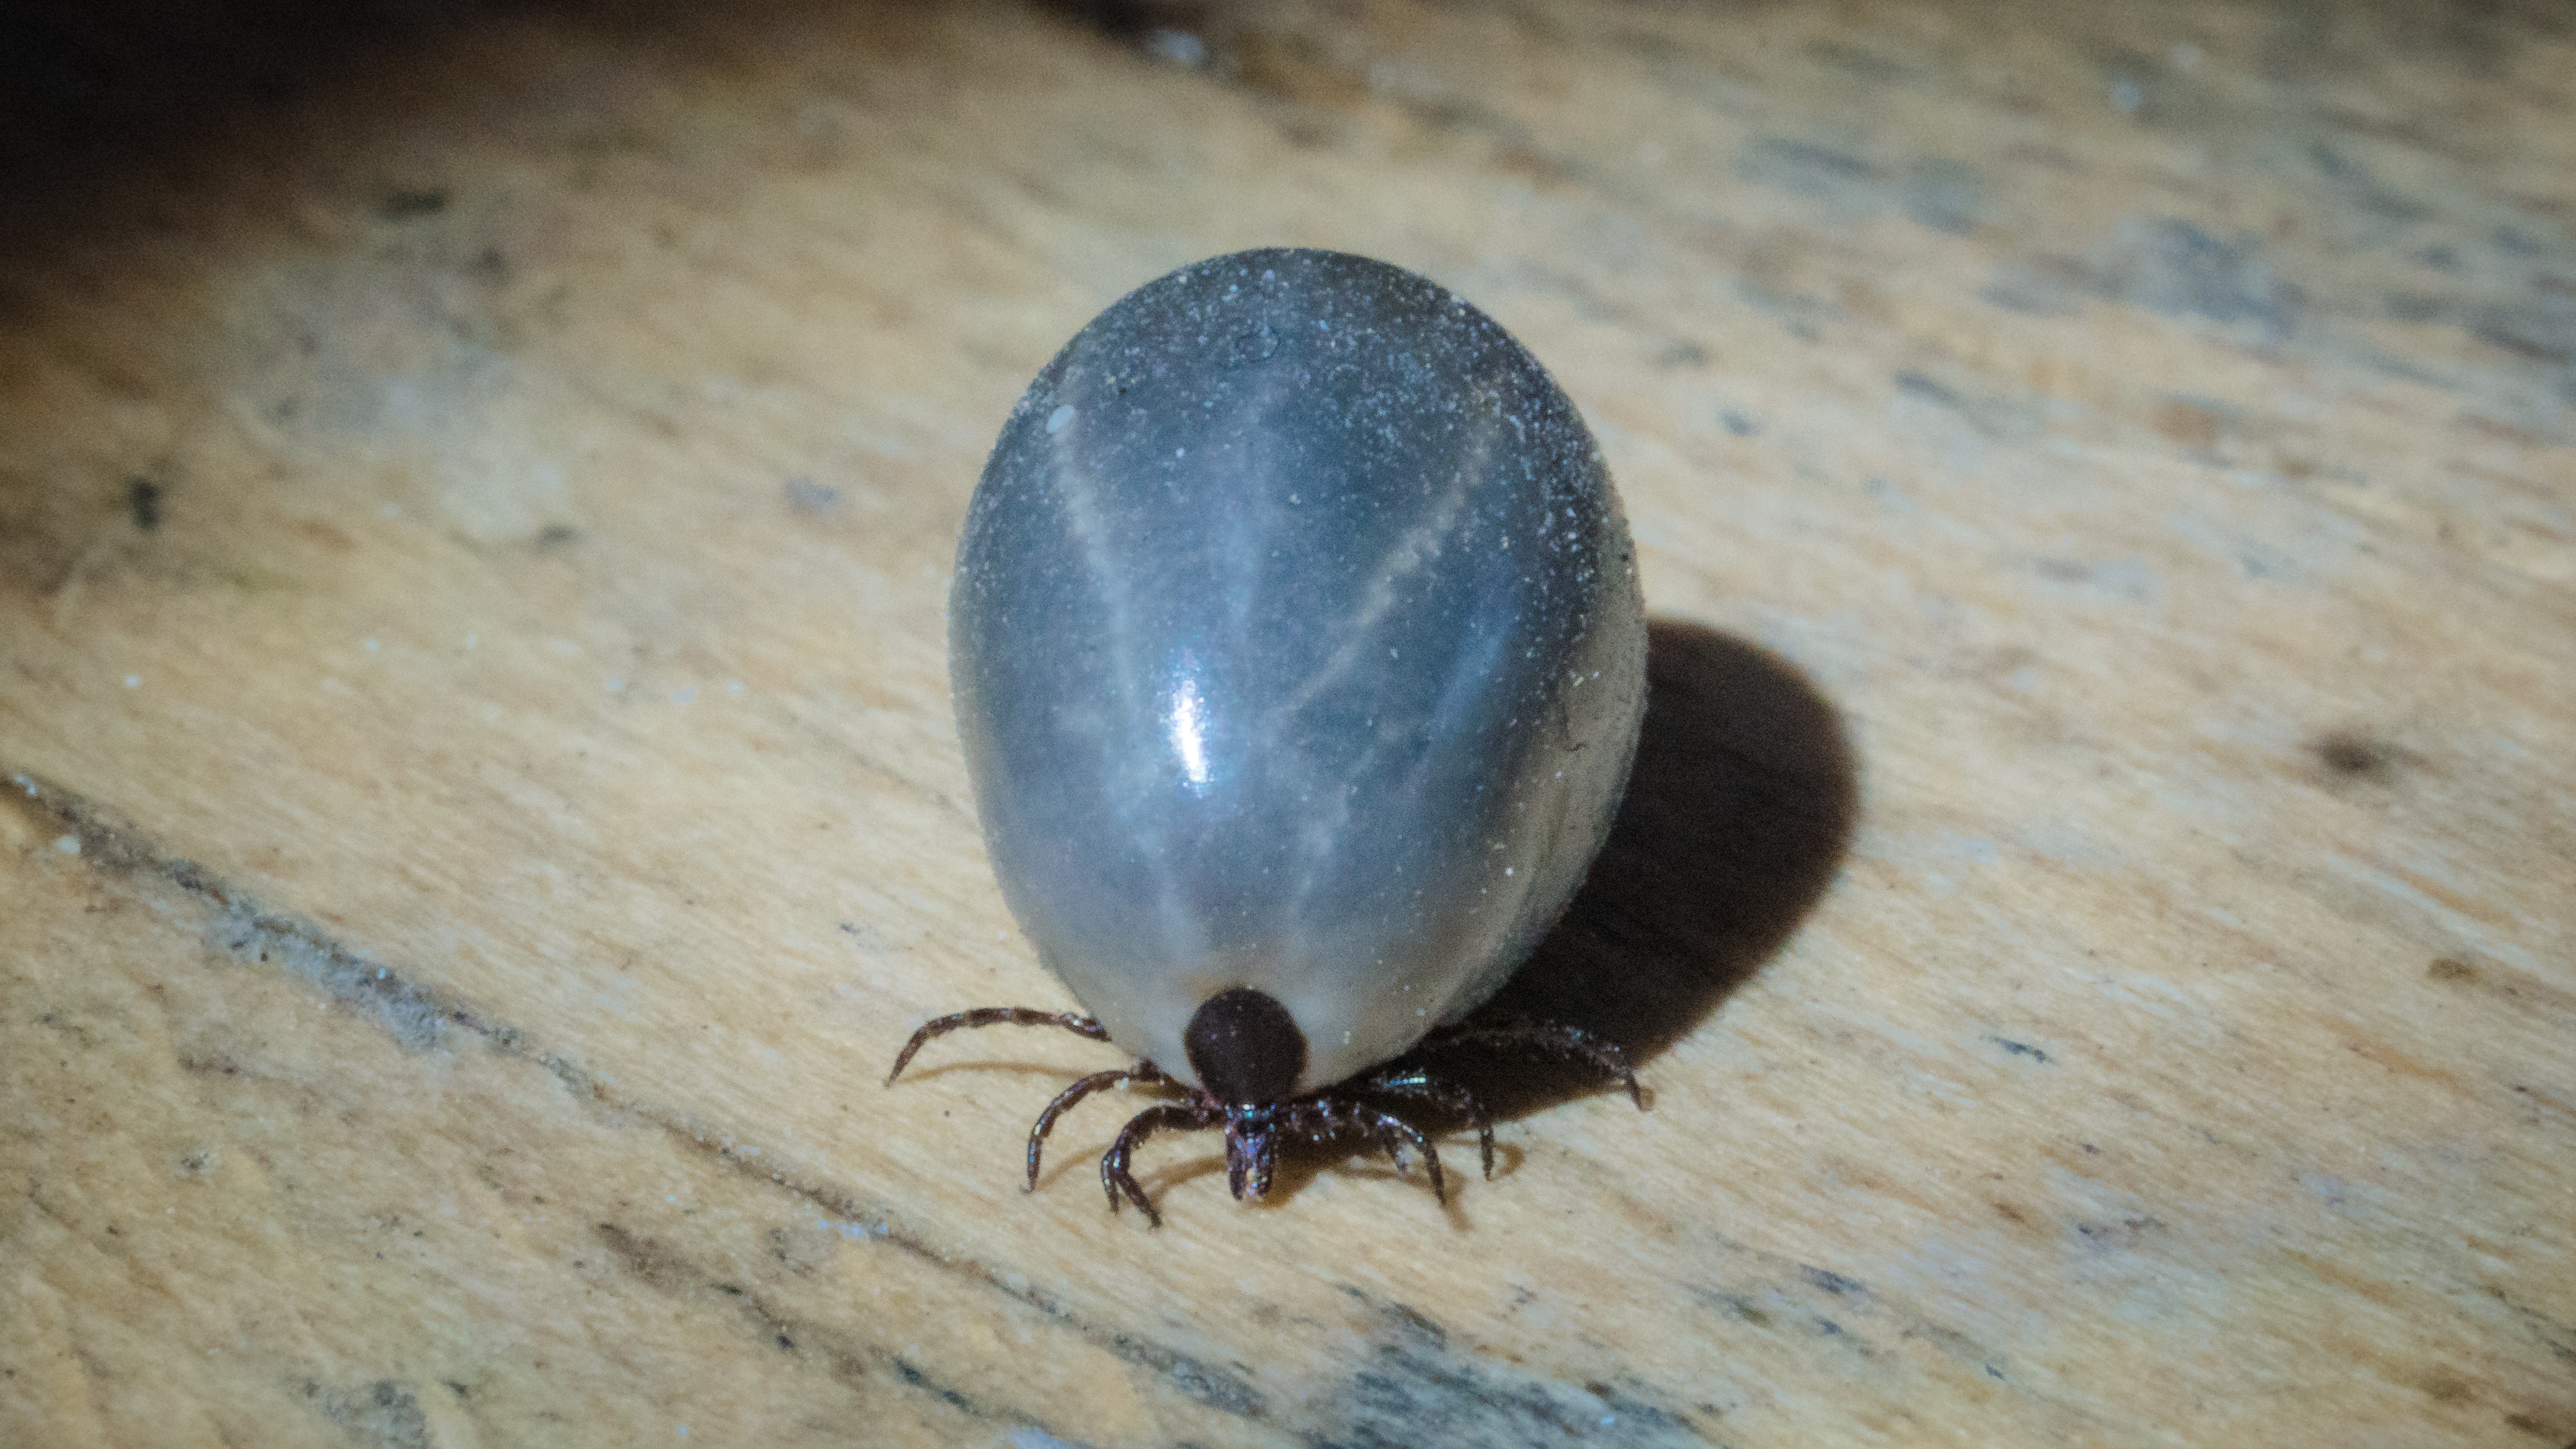
animal, insect, fauna, invertebrate, close up, arachnid, pest, beetle, macro photography, tick, harmful